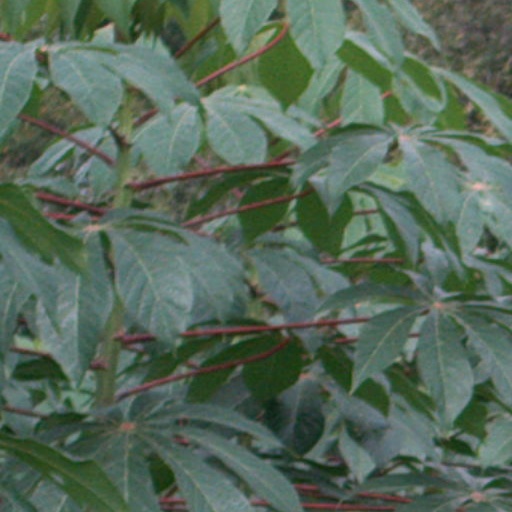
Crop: cassava